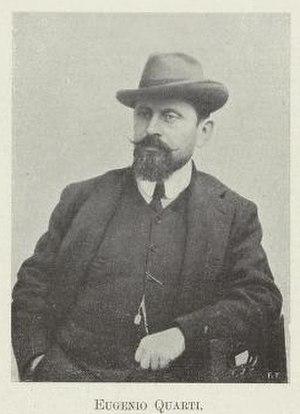
Eugenio Quarti, né en 1867 à Villa d'Almè et mort à Milan en 1929, est un ébéniste italien du XIXᵉ siècle et XXᵉ siècle.